My Friend Pinto

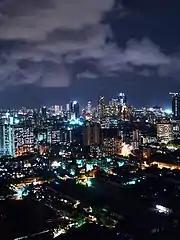
A view of Mumbai's skyline at night.

Principal photography on the film was done on the streets of South Mumbai; it was shot in parts over a period of two-and-a-half years. Filming was especially difficult as it was done mostly during night-time and the crew's "sleeping schedule went for a toss". As most of the scenes were shot on the streets of Mumbai, the crew had problems managing the scenic design; on one occasion a cow entered the premises which stalled the filming for hours altogether. In an interview with Shibani Bedi of "India Today", Babbar said that the entire crew used to have multiple discussions on various aspects of the film throughout the entire filming process. During the last schedule in September 2010, Babbar worked extra hours to complete filming for the project to carry through with other commitments. Sunny Kaushal served as associate director in the film.